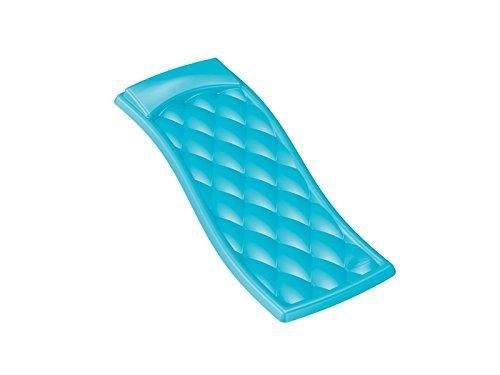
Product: SwimWays Aquaria Avena Lounge
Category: Toys & Games | Sports & Outdoor Play | Pools & Water Toys
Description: Lounge foam pool float provides the ultimate floating experience.
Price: $99.65
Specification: ProductDimensions:75x29x2inches|ItemWeight:8.5pounds|ShippingWeight:8.9pounds(Viewshippingratesandpolicies)|DomesticShipping:ItemcanbeshippedwithinU.S.|InternationalShipping:ThisitemcanbeshippedtoselectcountriesoutsideoftheU.S.LearnMore|ASIN:B014RUM4FW|Itemmodelnumber:63047|Manufacturerrecommendedage:6-16years